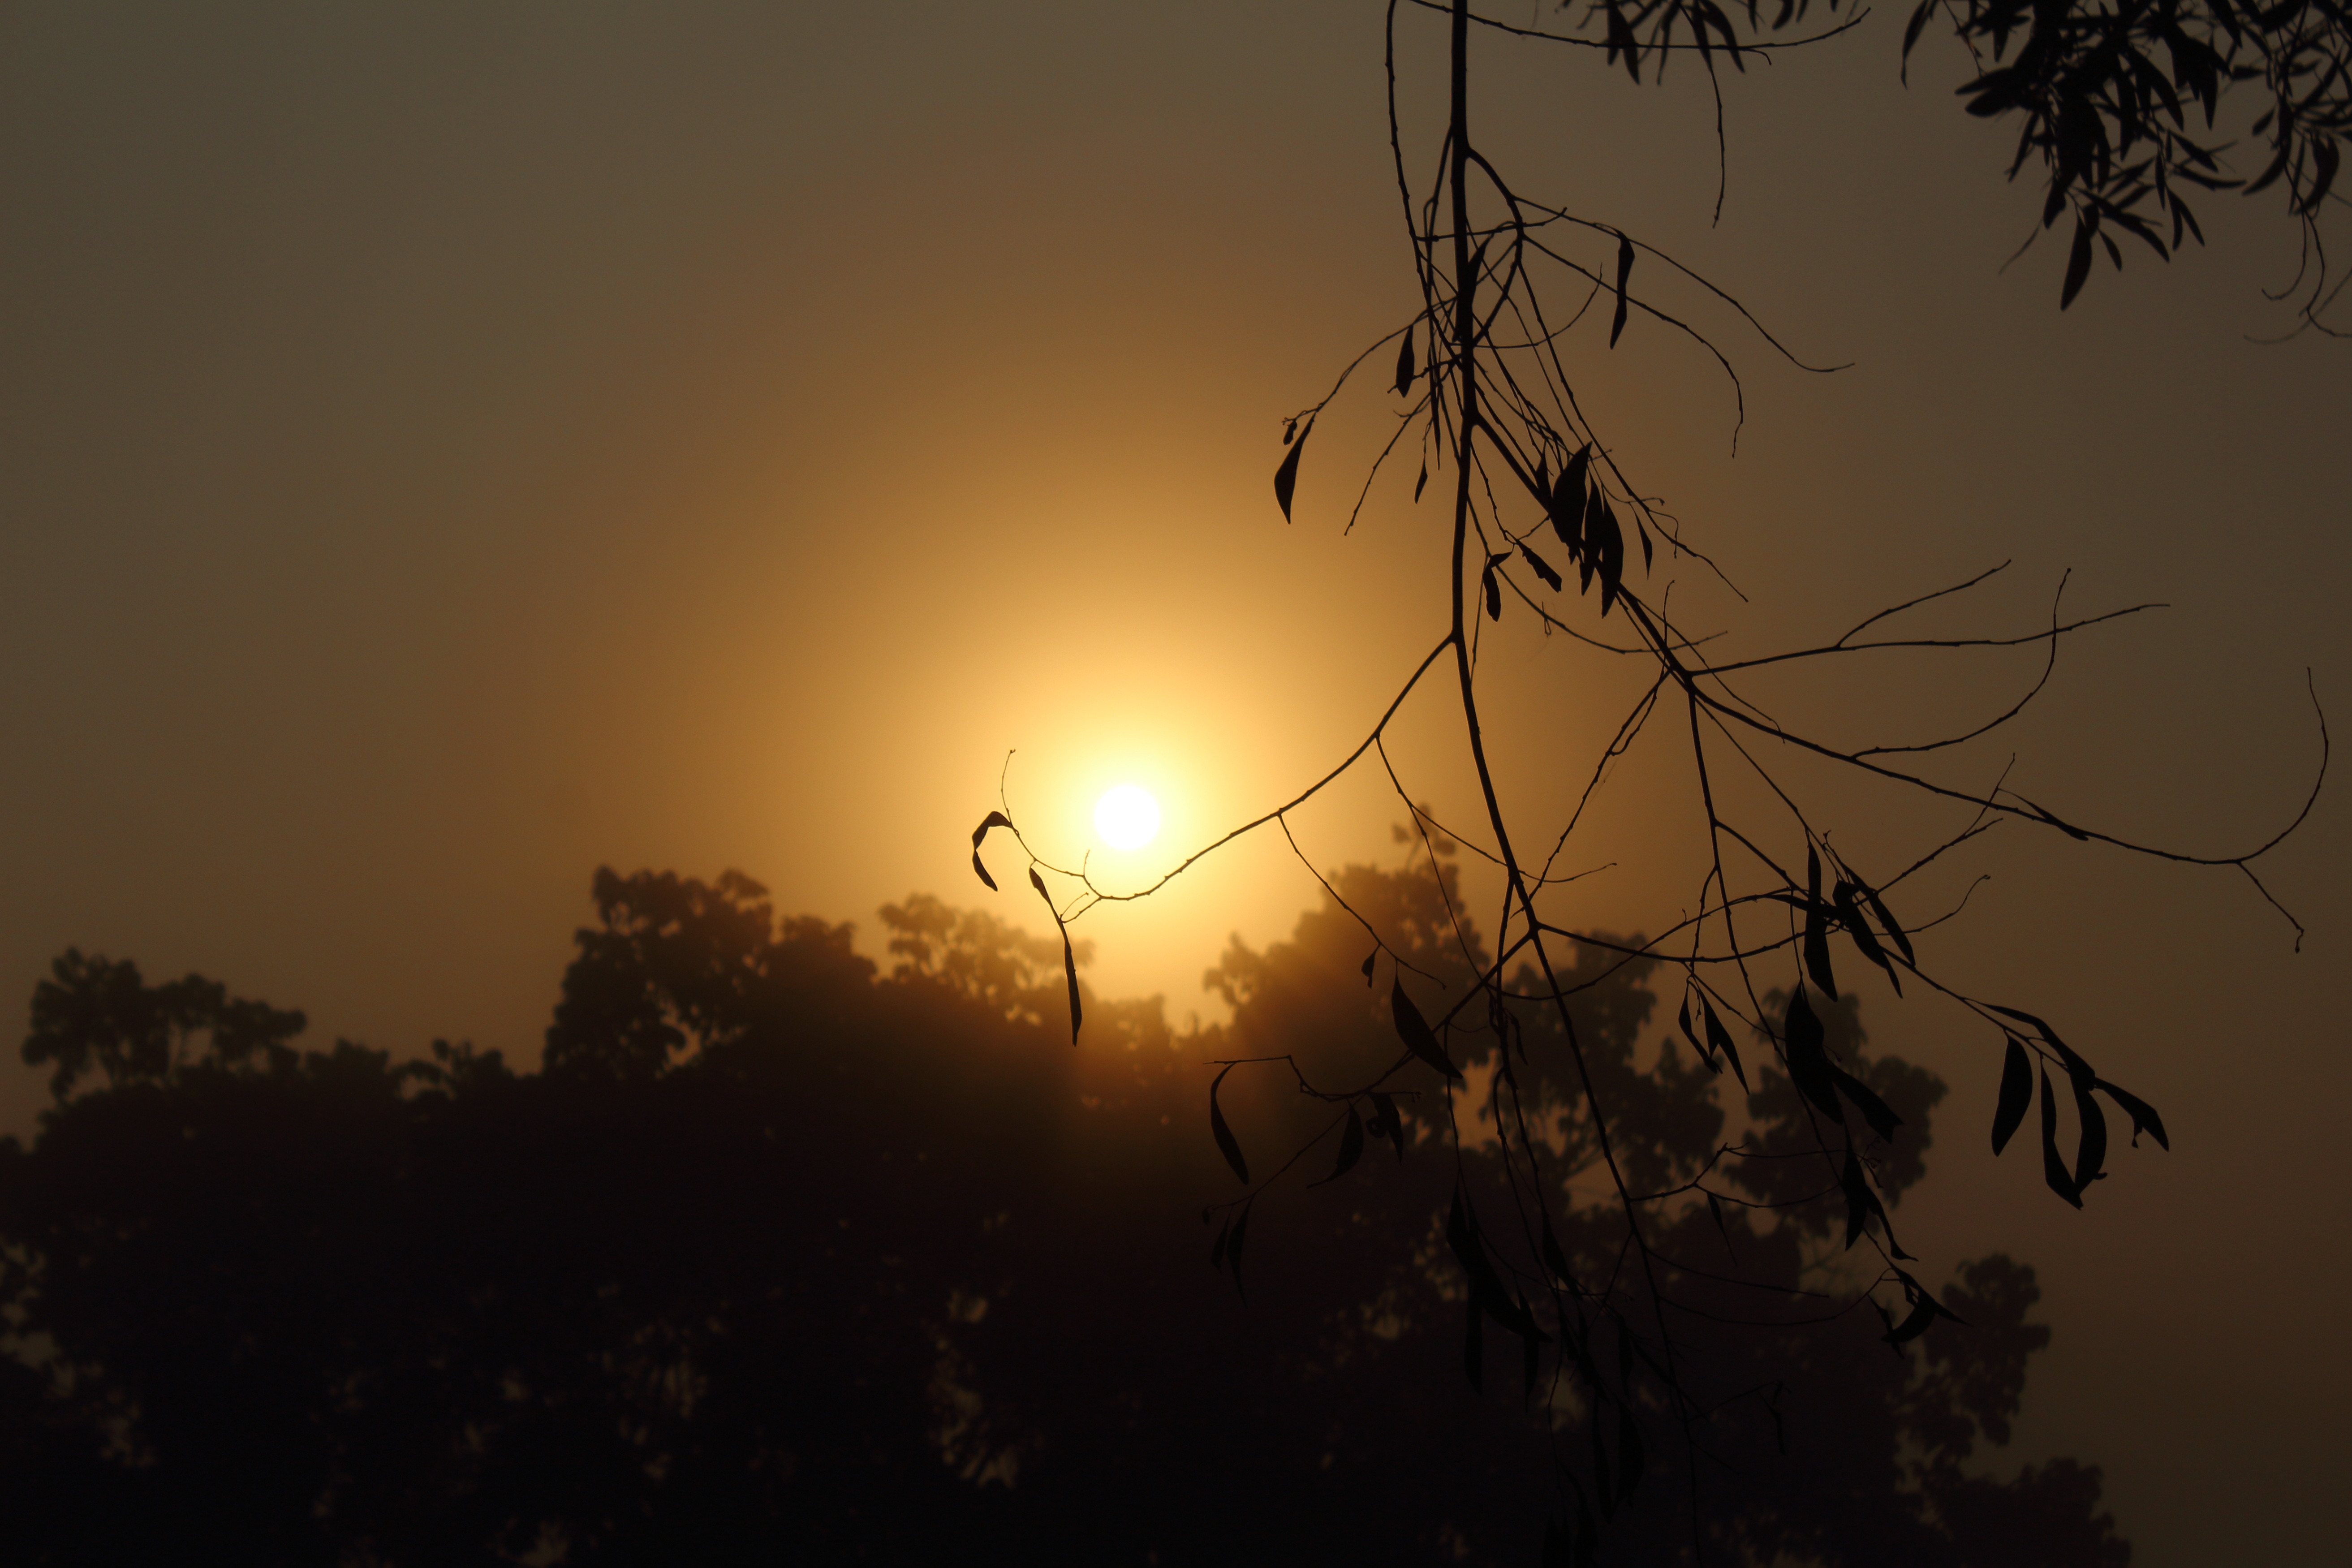
tree, nature, branch, silhouette, light, sky, sun, sunrise, sunset, mist, night, sunlight, morning, dawn, dusk, evening, darkness, astronomical object, atmospheric phenomenon